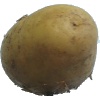
Label: white_potato